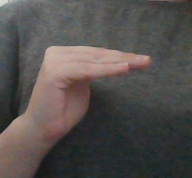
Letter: haa